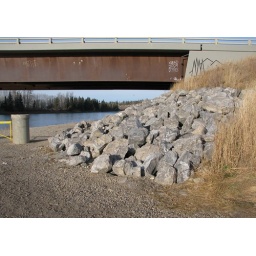
..... leads you under the bridge, along the river and up the hill to the point of entry into the actual trail.